Vought F-8E(FN) Crusader

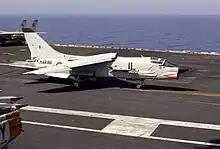
A French Crusader of 12F after catching the wire aboard − the aircraft has deployed its variable-incidence wing for landing

In the mid-1950s, France's most modern aircraft carrier was "Arromanches", a light fleet carrier originally obtained from the United Kingdom. However, the French Navy's carrier fleet was increasingly incapable of operating modern aircraft due to their size. As a result, in order to preserve the country's independence in terms of power projection, two new aircraft carriers were planned. These new ships, which ultimately became the , would be significantly bigger than "Arromanches", and would be able to operate larger and more capable aircraft.